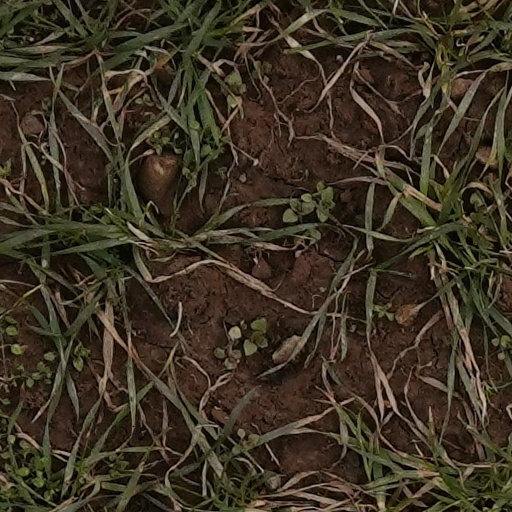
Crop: wheat